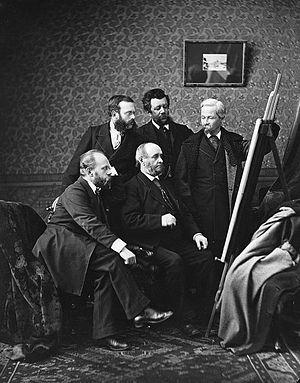
Photographie, Les critiques d'art, M. Sandham et ses amis, Montréal, QC, 1880, Notman &amp
La critique d'art est l'art de juger les œuvres de l'esprit, à l'origine celles appartenant aux beaux-arts.
Henry Sandham est un photographe, un peintre et un illustrateur canadien.